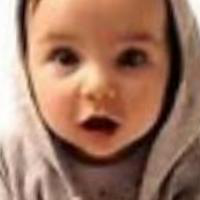
Age group: age 01-10